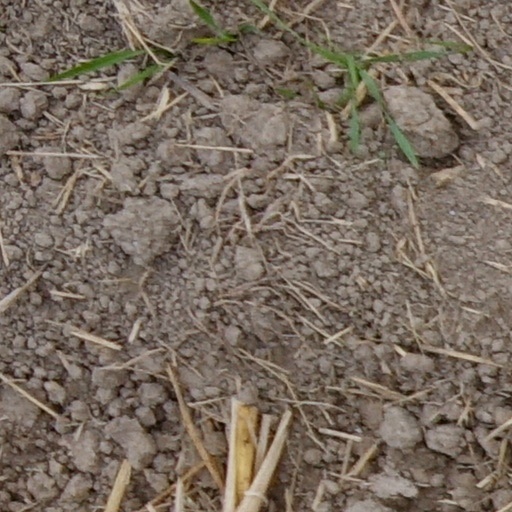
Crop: wheat